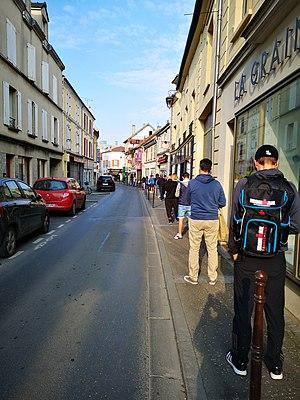
Files d'attente dans une ville d'Ile-de-France devant des commerces- provoquée par les règles de distanciation physique en raison de la pandémie du Covid-19 . C'est mi-avril 2020, pendant la période de confinement
Un trottoir est un espace réservé aux piétons sur le côté des rues ; un caniveau et une bordure assurant la limite avec la partie vouée à la circulation des véhicules à moteur. Il en existe depuis l'Antiquité.
Une file d'attente, ou une queue, est un regroupement d'individus attendant de manière organisée quelque chose. Les files d'attente résultent d'une demande supérieure à la capacité d'écoulement d'une offre. En principe, elles n'influent pas sur le coût de cette offre. Cette notion fait l'objet d’une branche du calcul des probabilités, la théorie des files d'attente, utilisée aussi bien en logistique qu’en informatique.